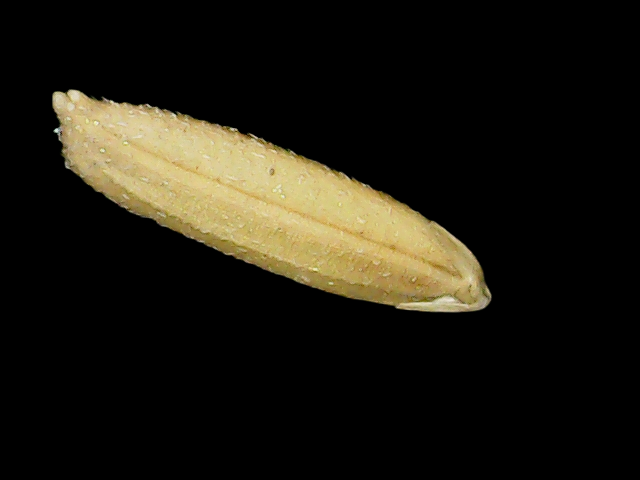
Rice variety: Binadhan16